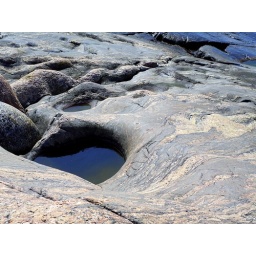
Slowly, the sea (with the help of rocks) has eroded the beach rock in Porkkala, Kirkkonummi into interesting shapes.